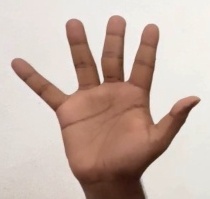
ASL sign: 5